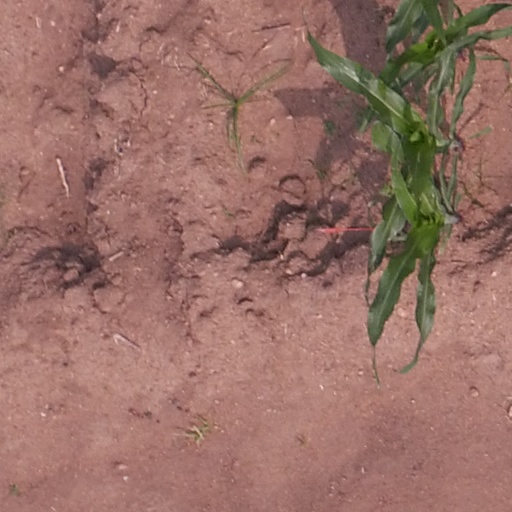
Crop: maize; corn